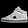
Label: Sneaker